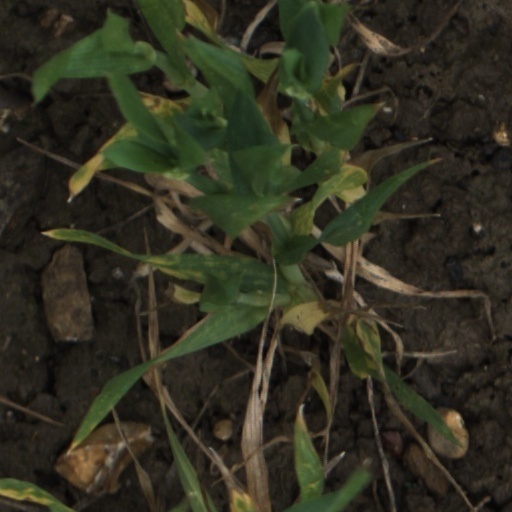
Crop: wheat